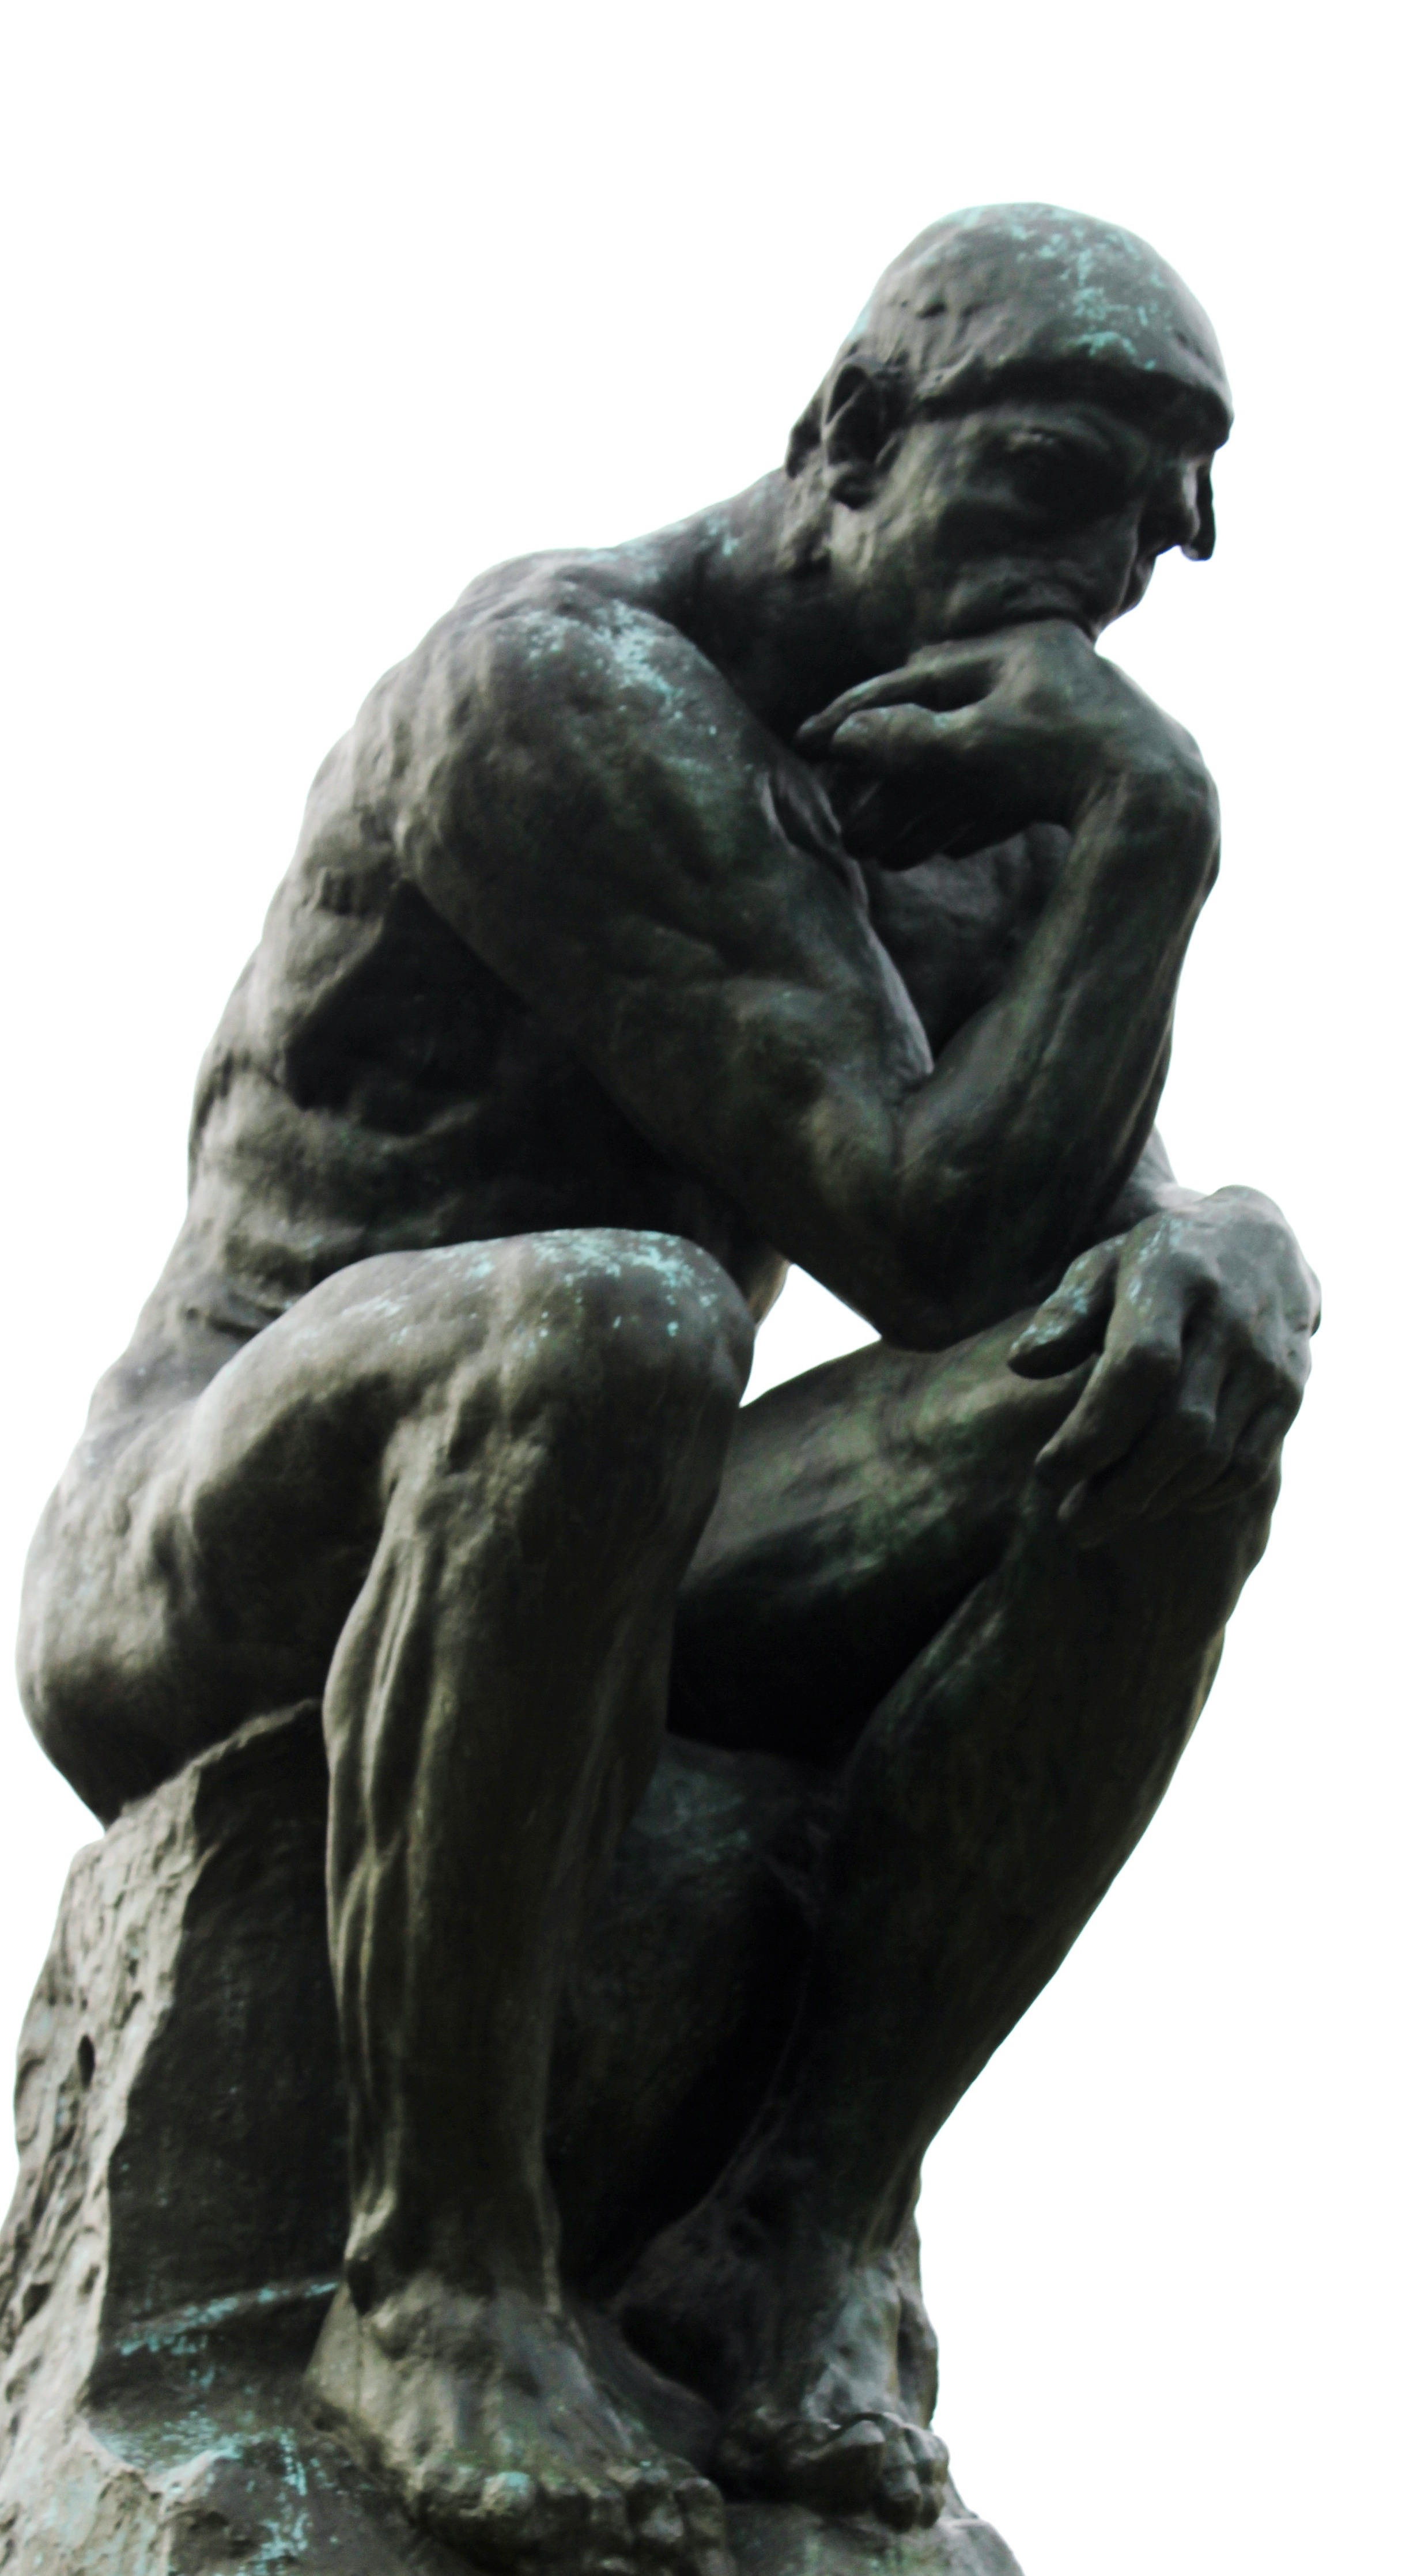
person, monument, thinking, statue, sitting, sit, sculpture, art, thinker, bronze, body, philosopher, stone carving, bronze sculpture, nonbuilding structure, classical sculpture